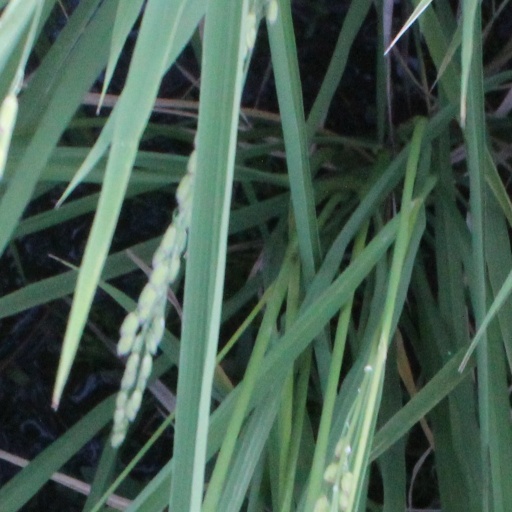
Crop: rice